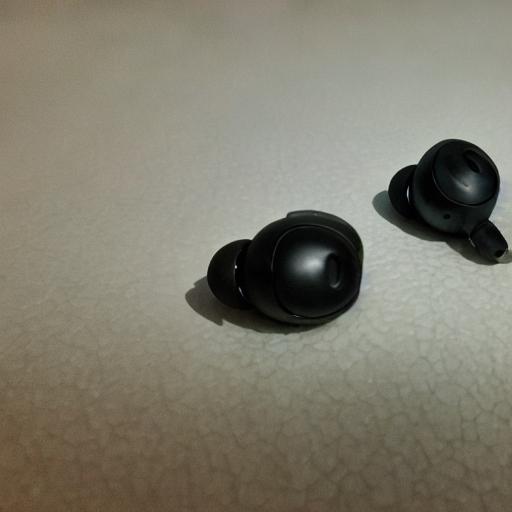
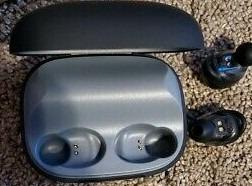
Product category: earbuds
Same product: no